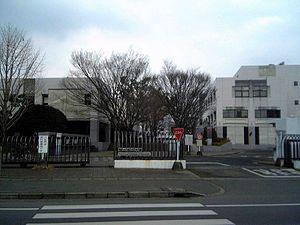
L'Université préfectorale de Kumamoto est une université publique du Japon située dans la ville de Kumamoto.